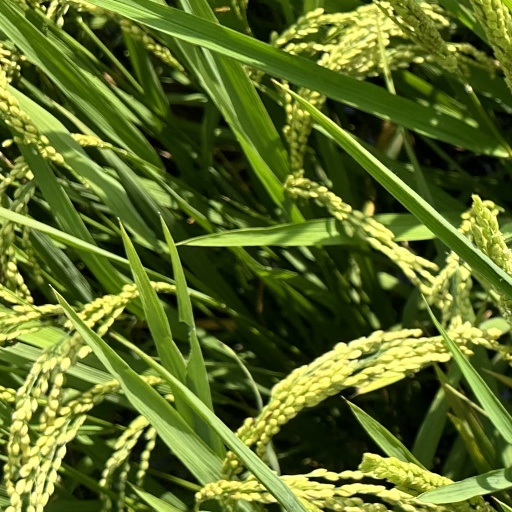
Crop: rice